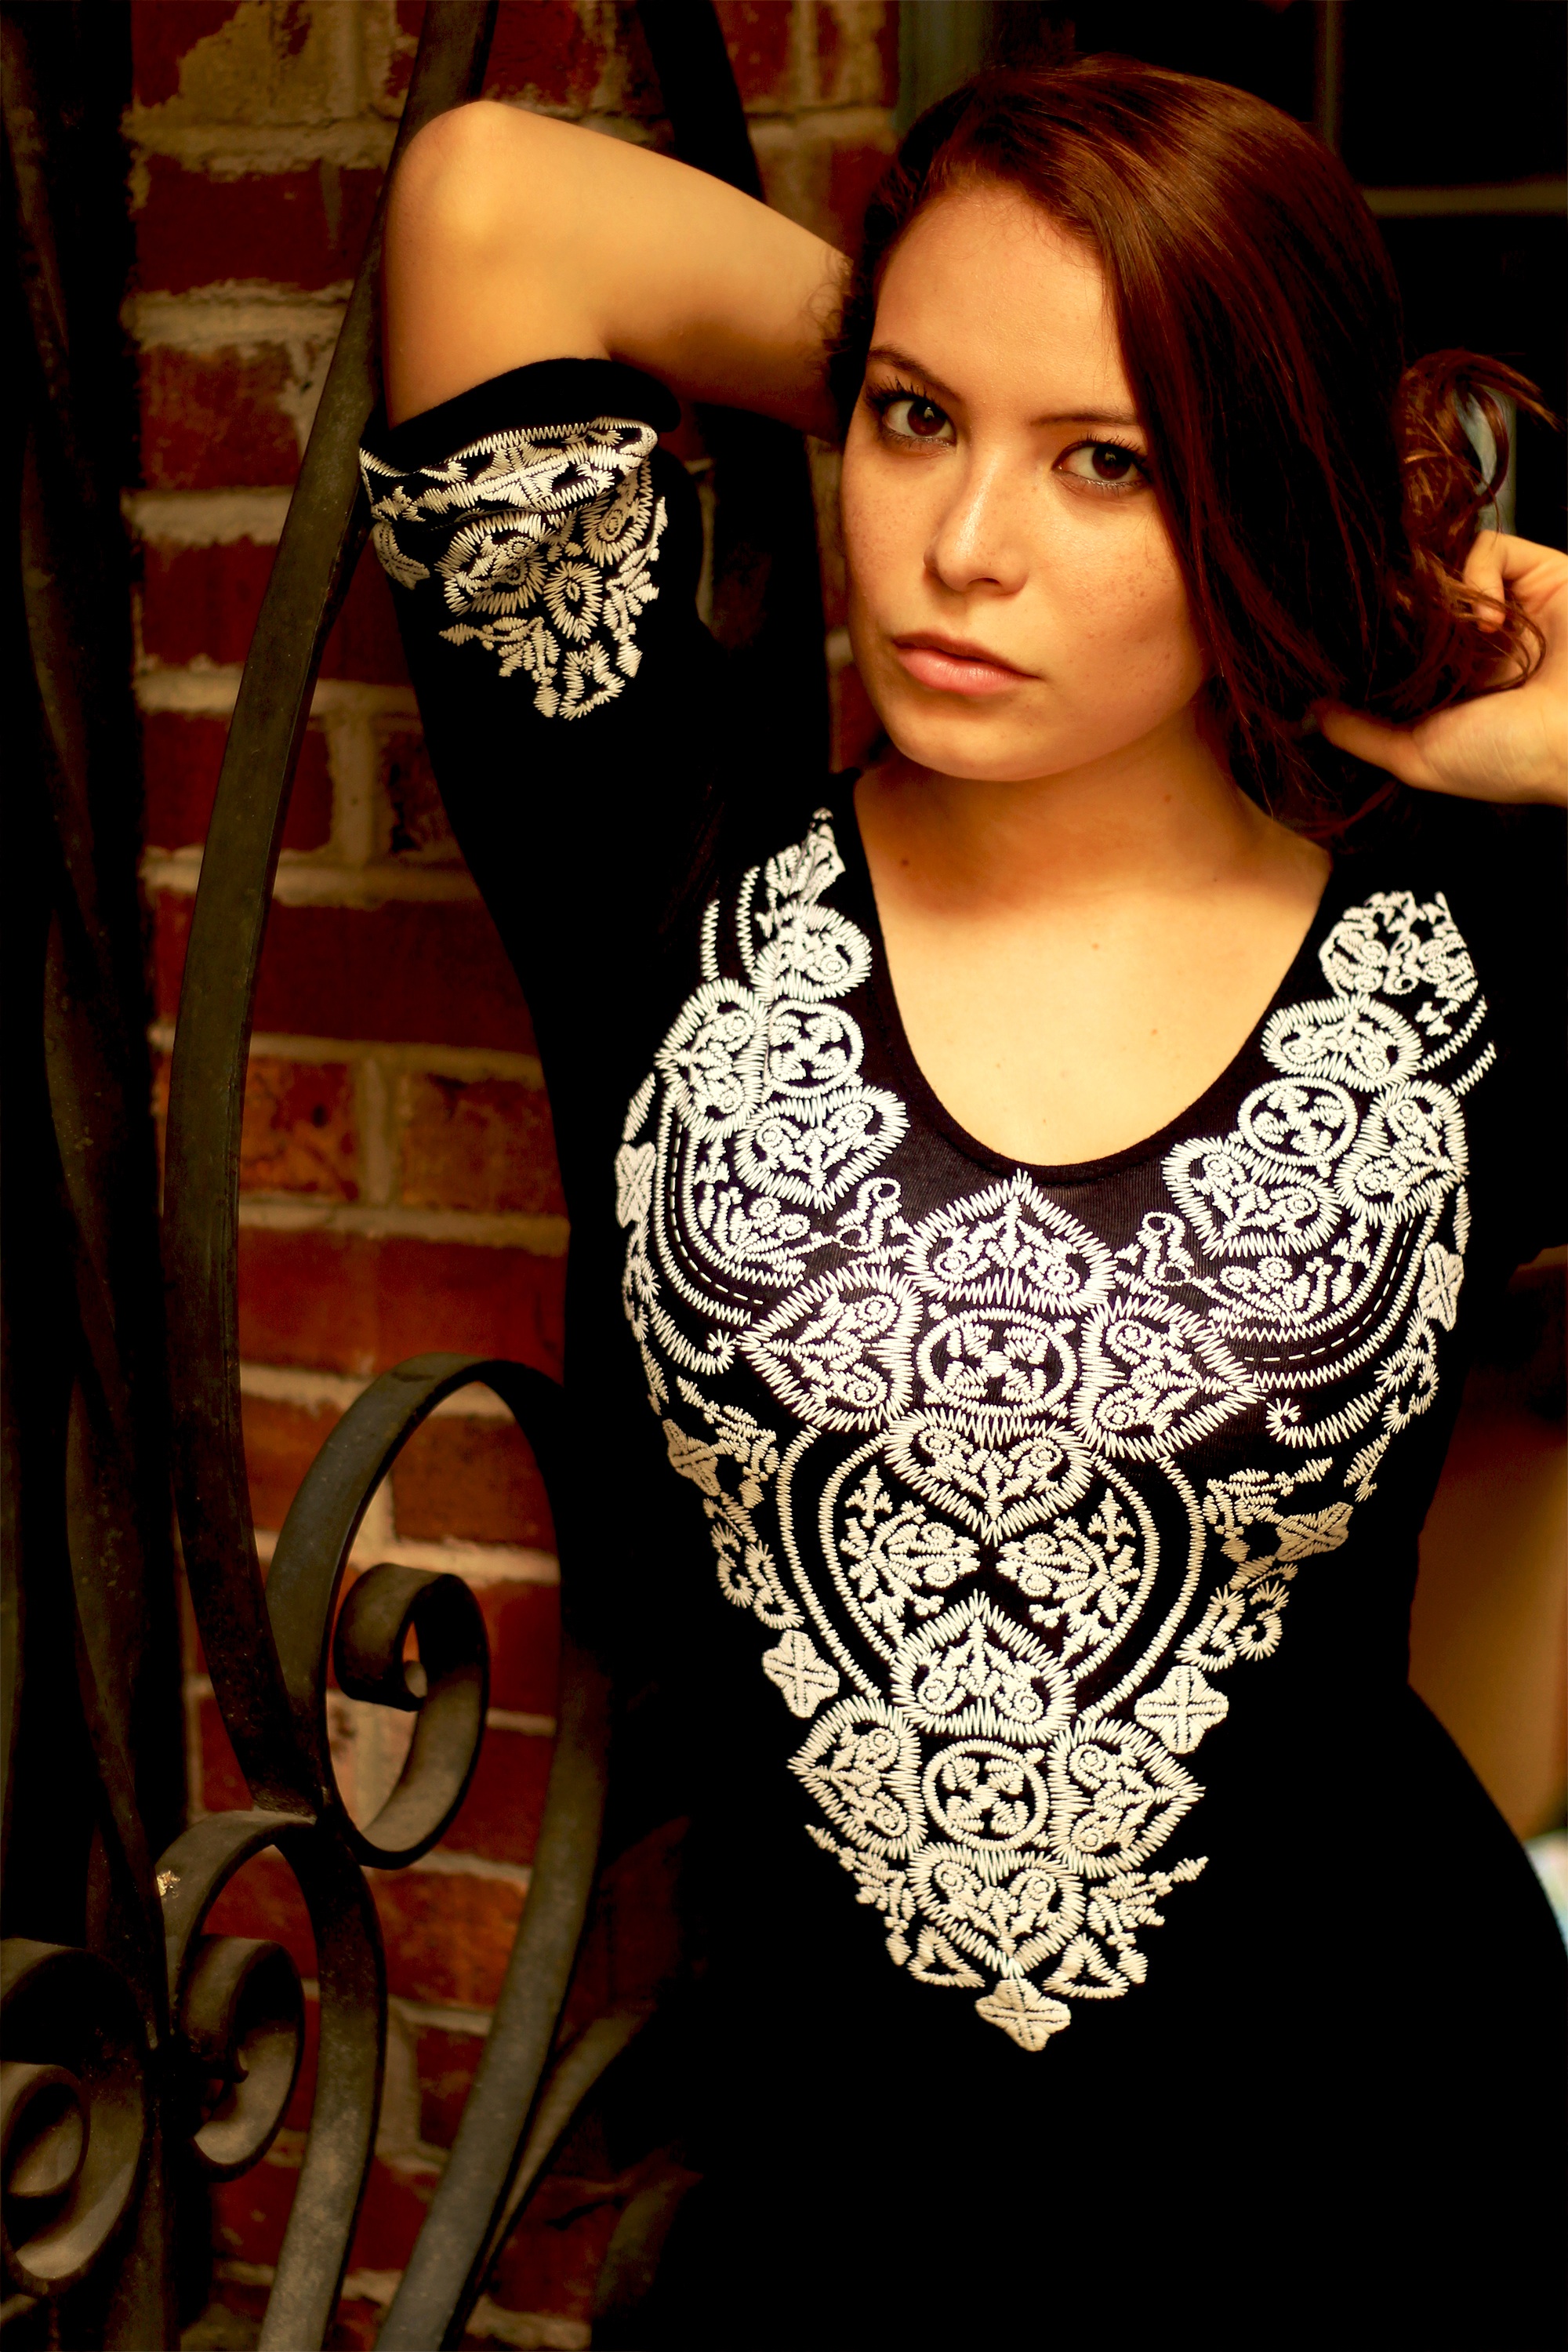
person, pattern, model, fashion, clothing, lady, hairstyle, human body, dress, abdomen, photo shoot, formal wear, supermodel